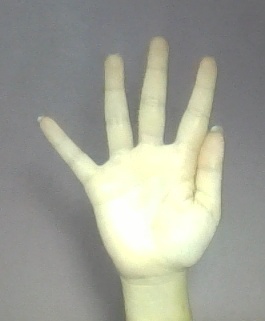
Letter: sheen